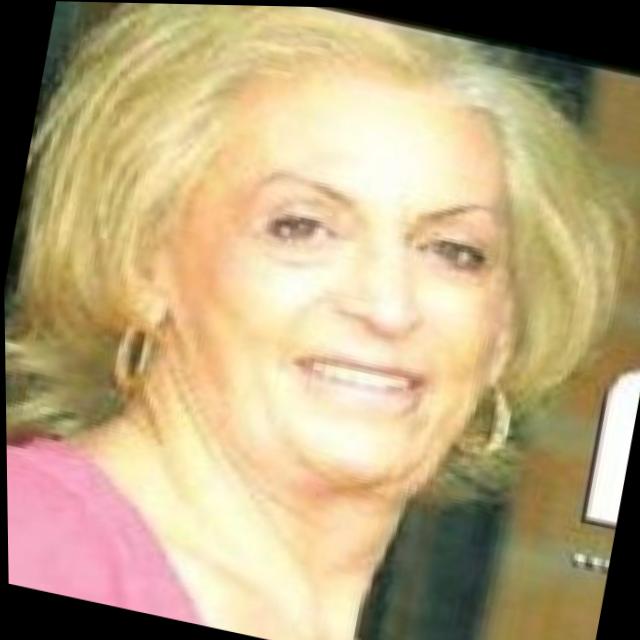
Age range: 45-64